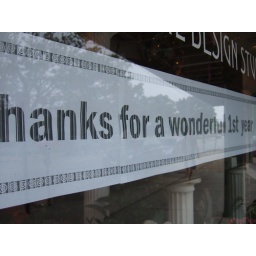
In a window on Grandview. The sign was clearly printed by an ink cartridge on its last legs.